Southwick Beach State Park

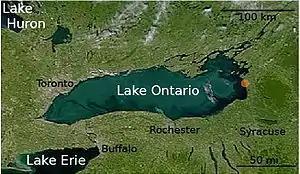
Satellite photograph of Lake Ontario. The cities of Syracuse, Rochester, Buffalo, and Toronto are labeled.

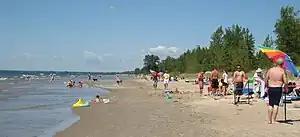
Photograph showing dozens of people along a beach who are swimming, sunbathing, and playing.

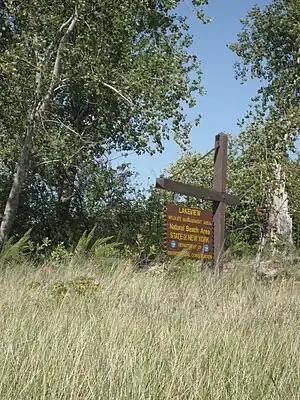
Boundary sign for Lakeview Wildlife Management Area in August. The sign is on top of a sandy foredune that is immediately adjacent to the Lake Ontario shoreline. The beachgrass in the foreground is essential to stabilizing the sand in the dune. The trees near the sign are eastern cottonwood trees, which are the only dune-forming trees in the region. To the left of the sign are several tall wormwood plants.

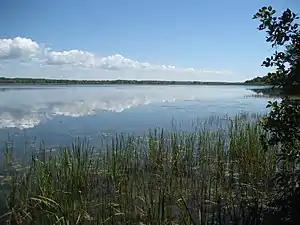
Photograph from one shore of a large pond about a mile across. The sky has clouds that are also seen in reflections from the pond.

Southwick Beach State Park is a New York State park that lies along an unusual stretch of sandy beach on the eastern shore of Lake Ontario. The park is in size with a length of beach, and is visited annually by about 100,000 people. Immediately to the south is the Lakeview Wildlife Management Area, which extends the publicly accessible beach by several miles. They are in the Town of Ellisburg in Jefferson County, New York south of the lakeside community of Jefferson Park.